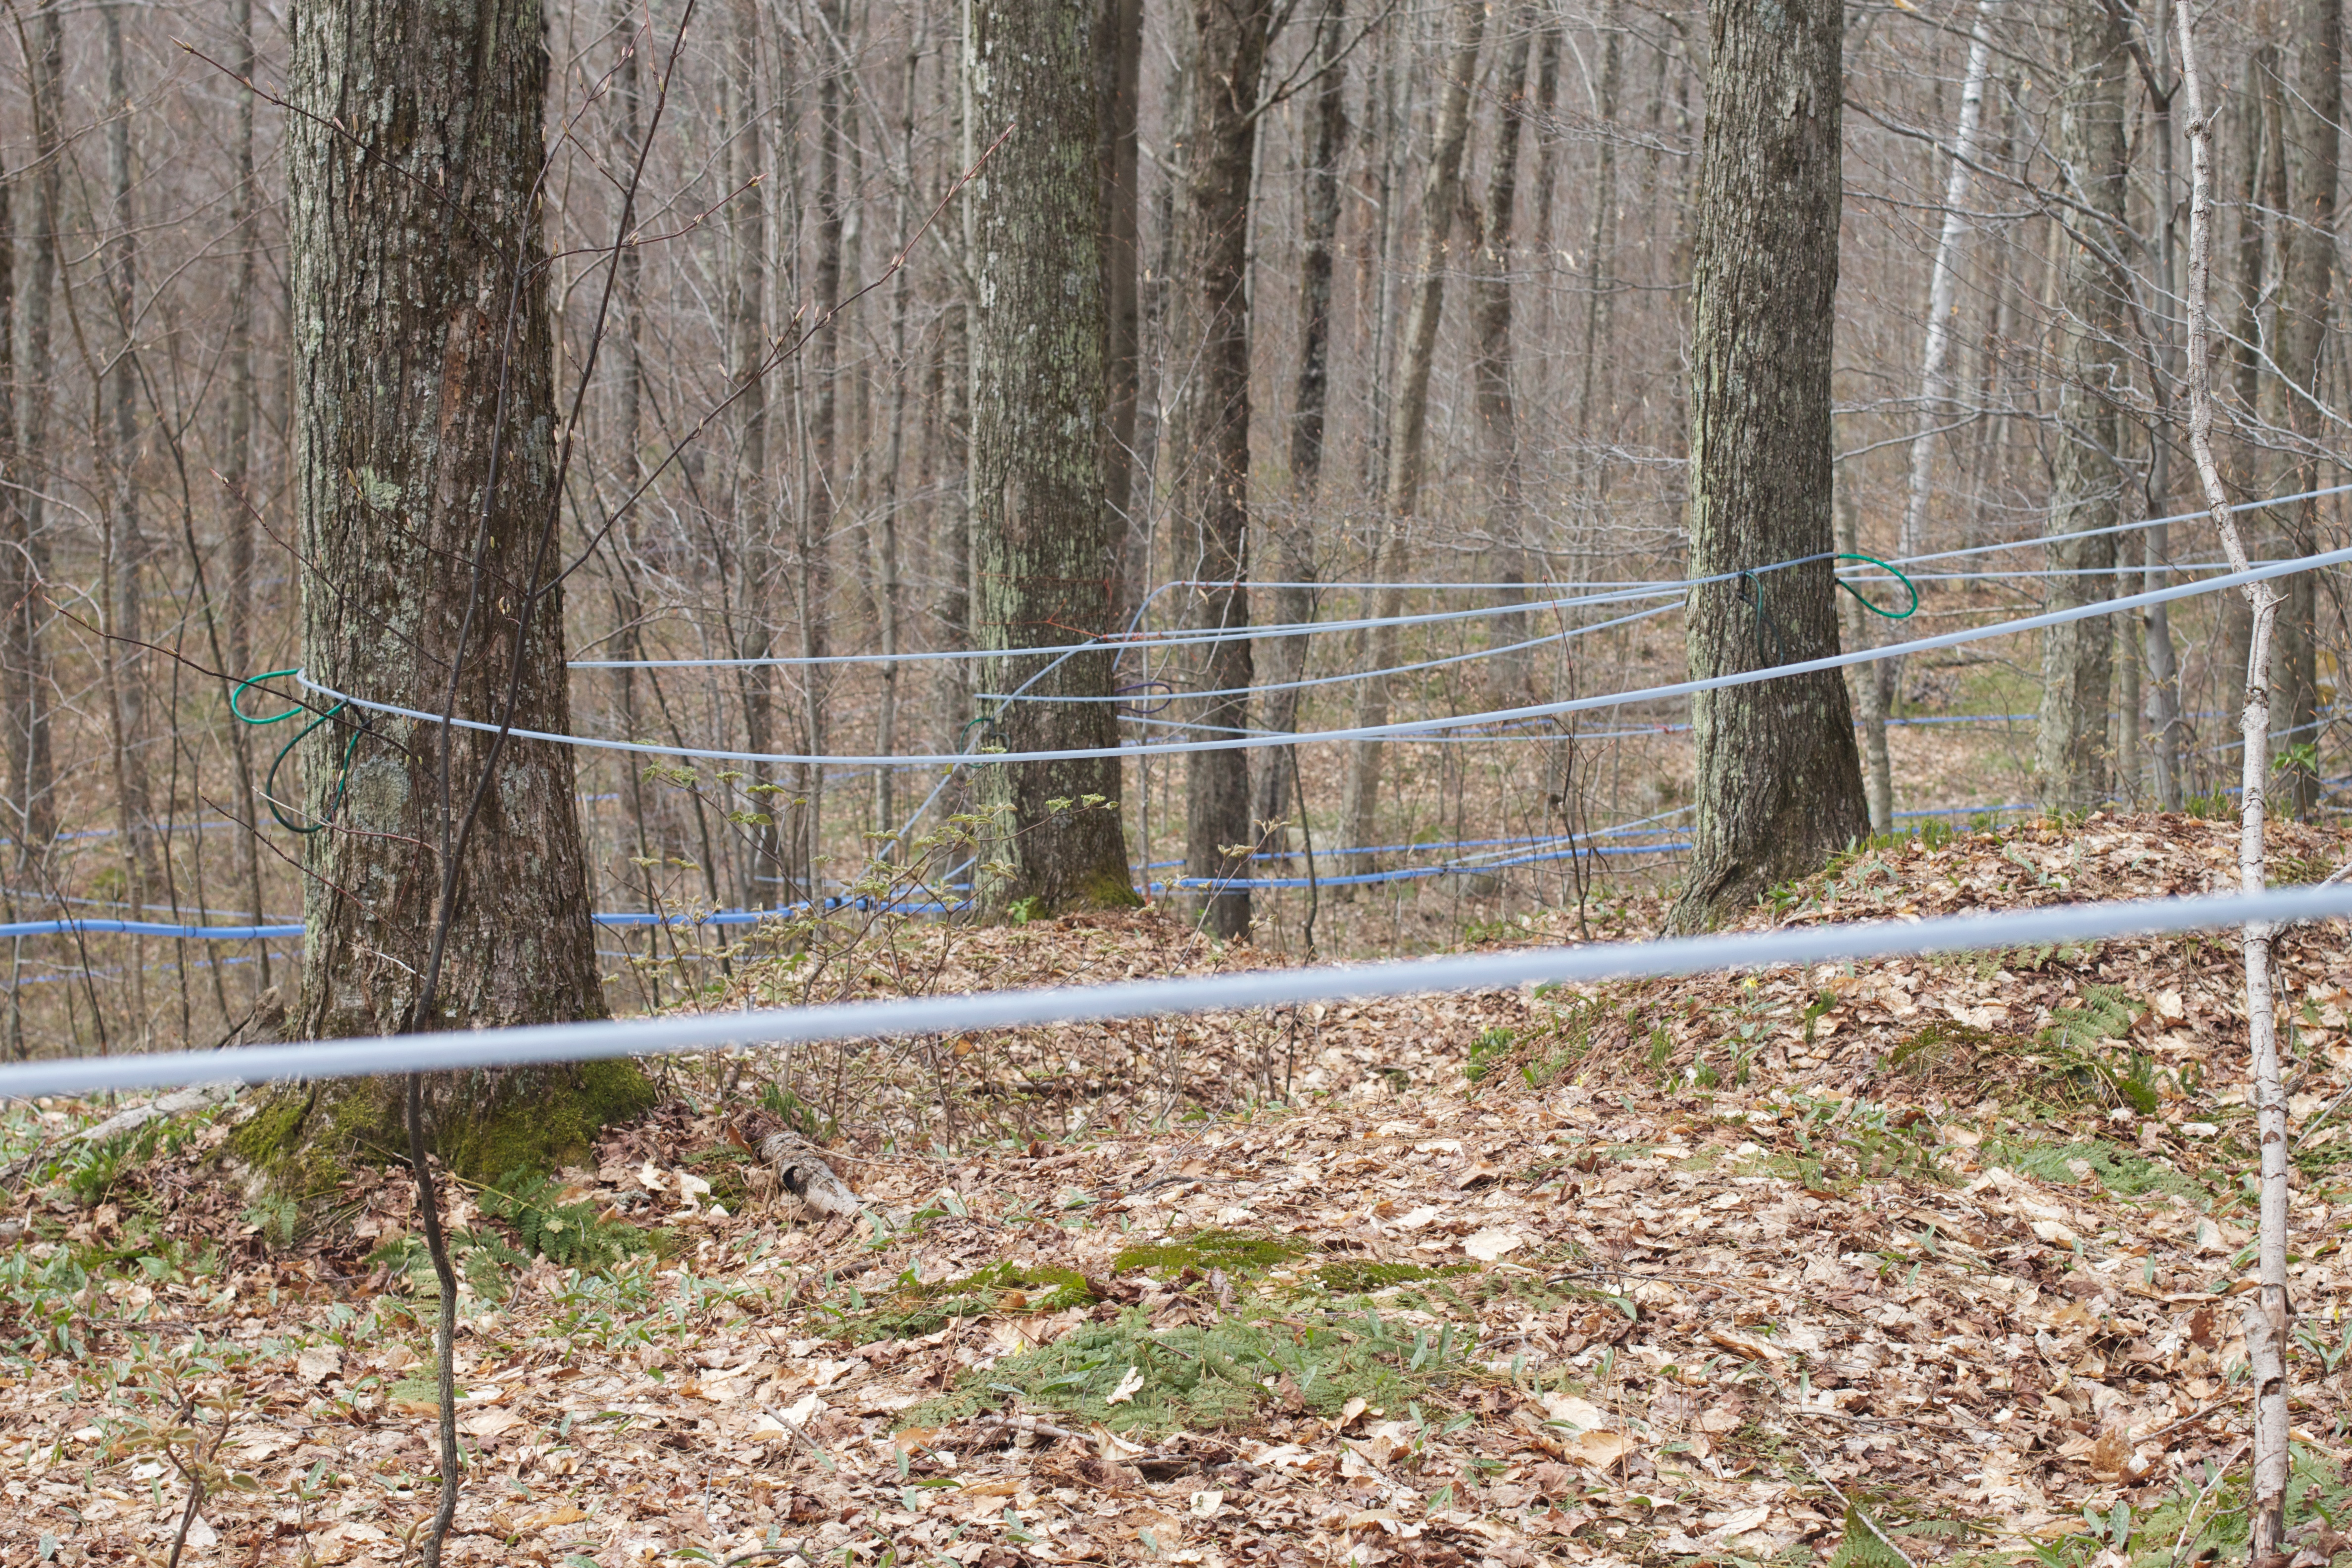
fence, wood, trail, wall, woodland, network, vermont, bryanalexander, ripton, outdoor structure, home fencing